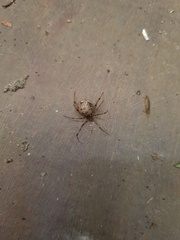
Species: Parasteatoda_tepidariorum